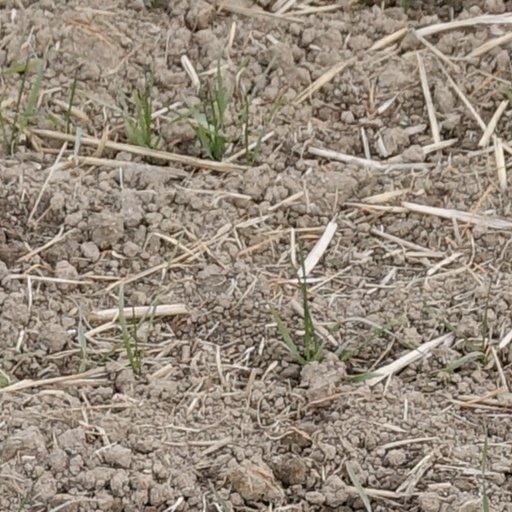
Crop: wheat